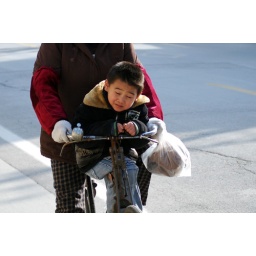
Litle chinese boy on bike in winter.